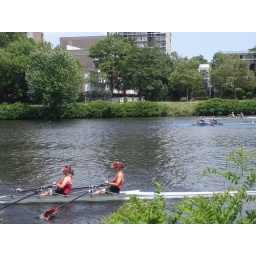
we pulled over our bikes for a water break and came upon a mini boat race